Rzeszów

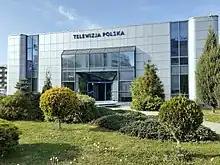
TVP Rzeszów

Before the outbreak of World War II, the Jews of Rzeszów numbered 14,000, more than one-third of the total population. The town was occupied by the German Army on 10 September 1939 and was renamed "Reichshof". German persecution of the Jews began almost immediately. By the end of 1939, there were 10 forced labour camps in the Rzeszów region and many Jews became slave labourers. Jews were forced to live in the Gestapo-controlled ghetto.